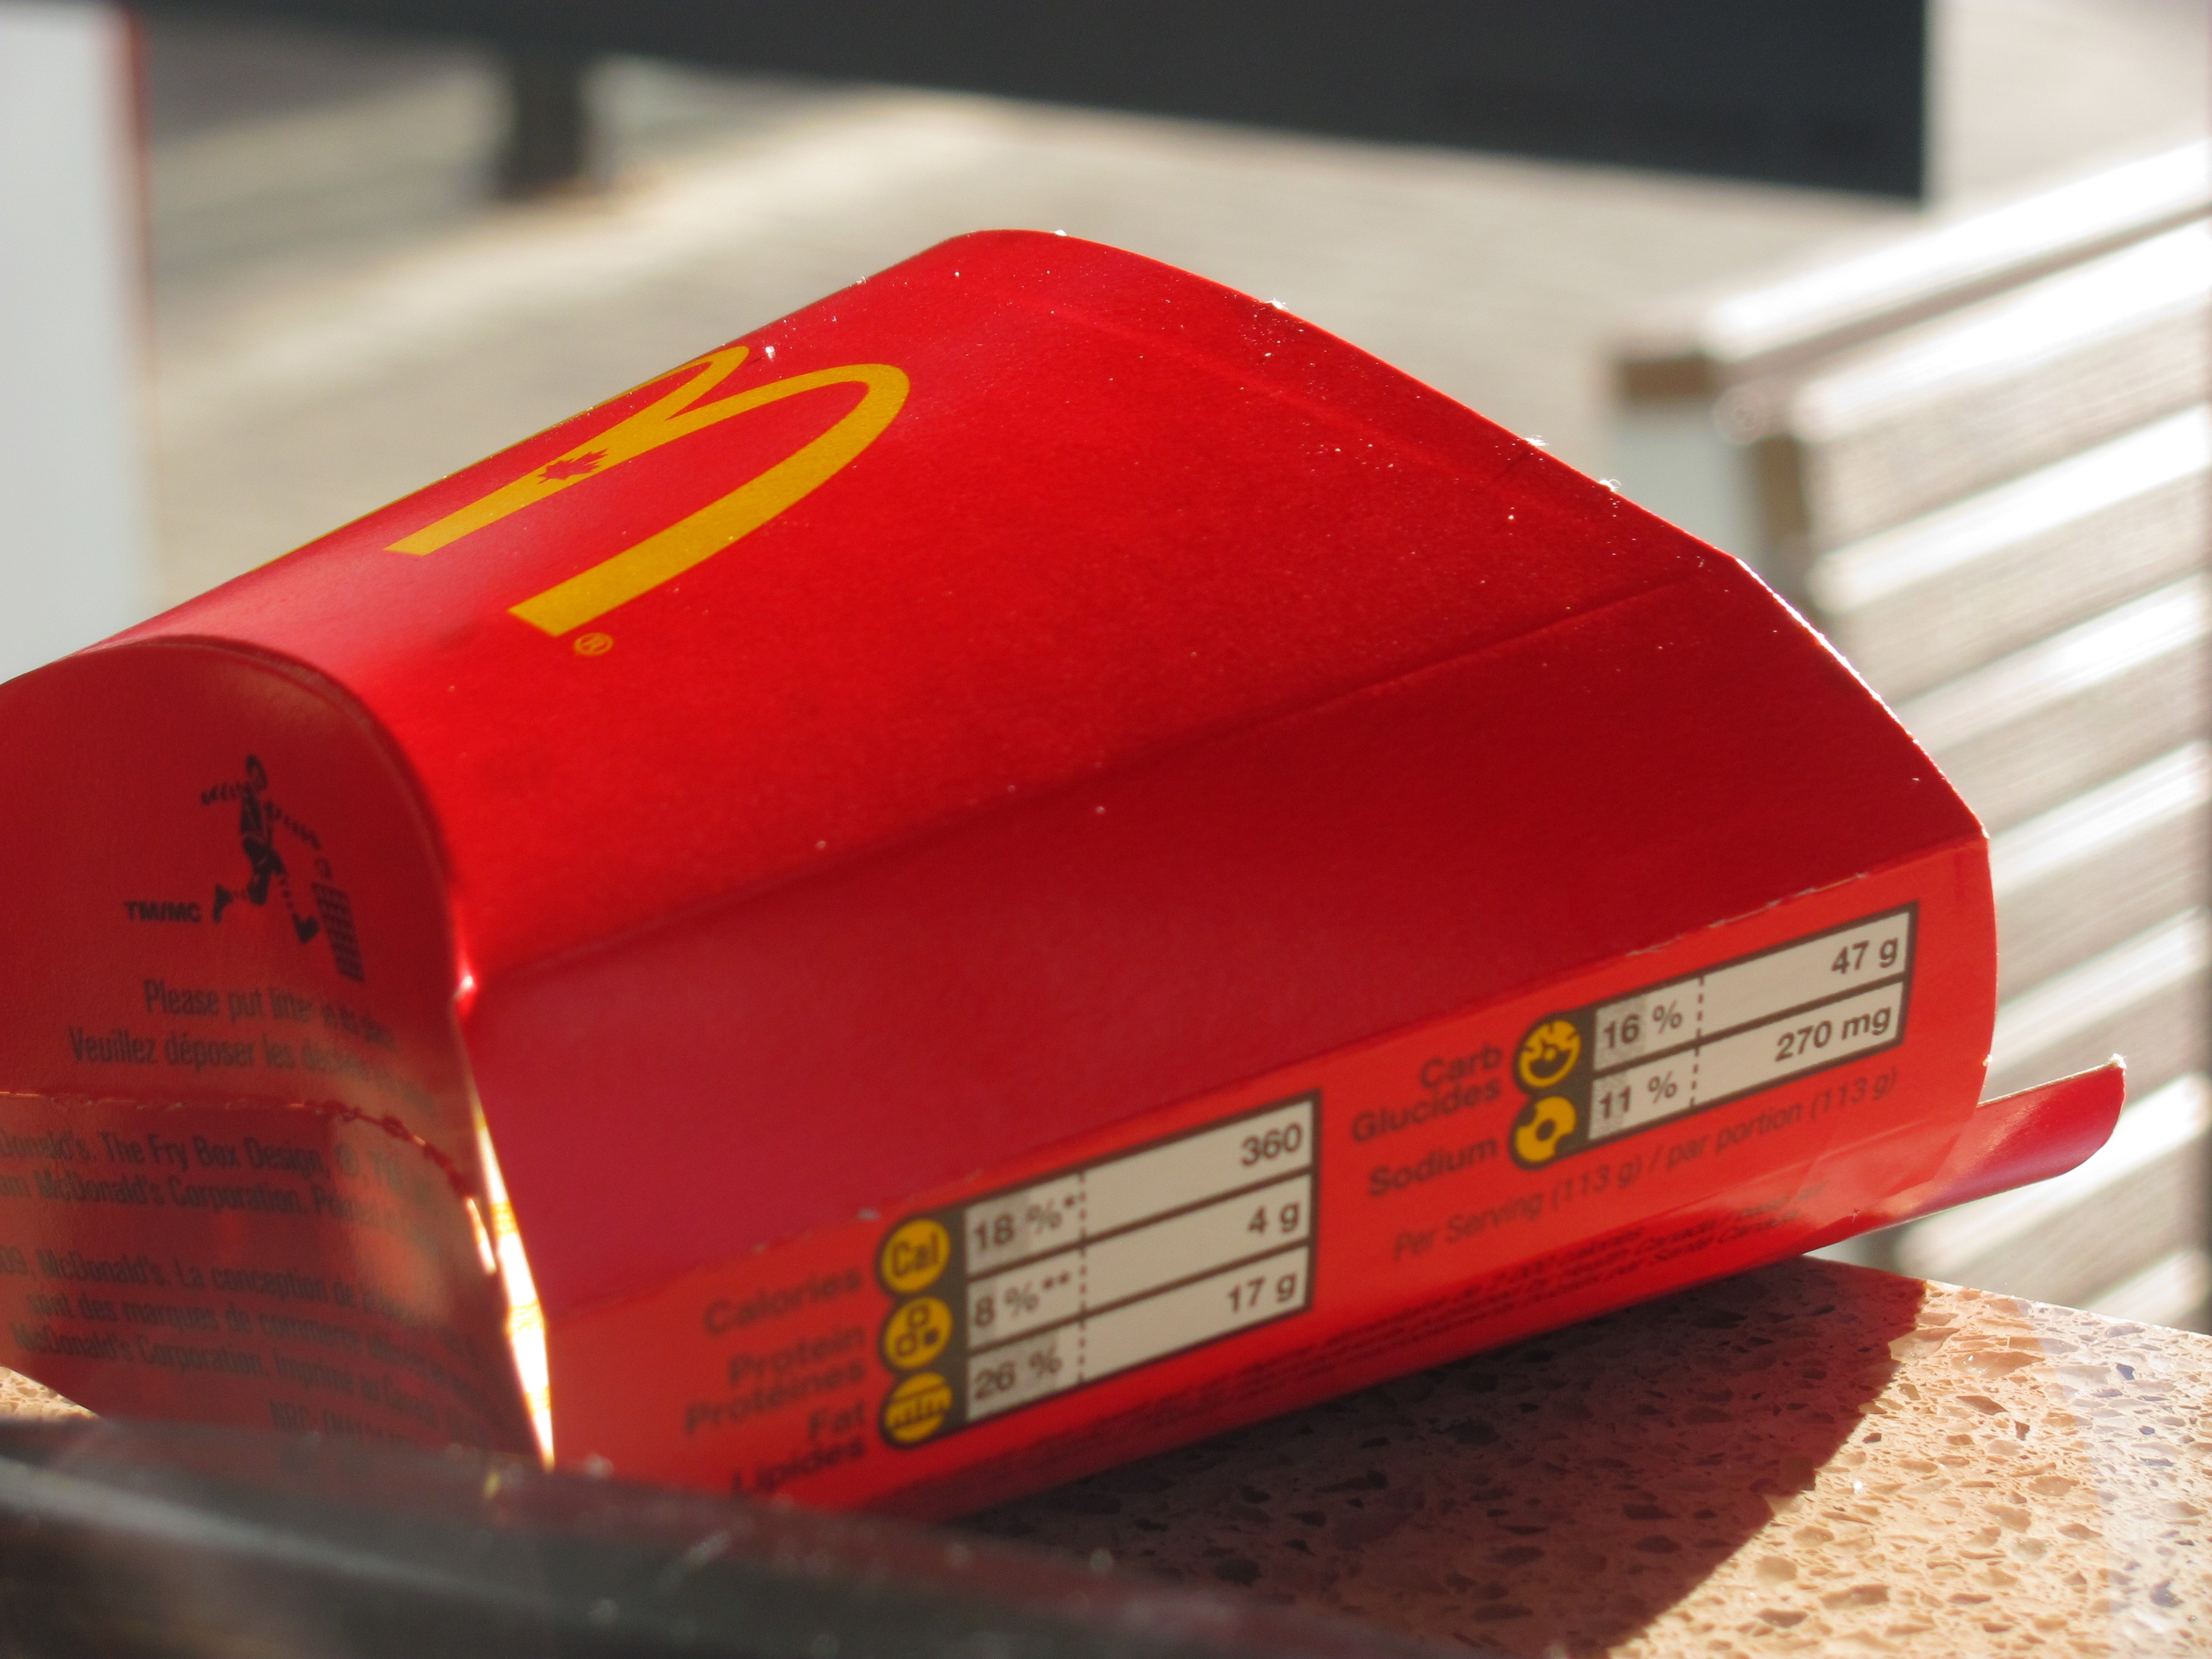
car, food, red, vehicle, empty, junk, eating, waste, garbage, fries, automotive exterior, mcdonald's